Que mon cœur lâche

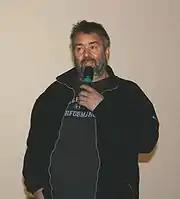
French film director Luc Besson directed the music video for "Que mon cœur lâche".

For the first time in Farmer's singing career, Laurent Boutonnat did not direct the song's video, as he was busy working on his feature film "Giorgino". Thus, with Boutonnat's agreement, French film director, writer and producer Luc Besson shot the video (Farmer had previously been an extra in his 1983 film "Le Dernier Combat"). The video, which lasts 6:44, was filmed over four days at the studios of Arpajon, France, with a budget of around 100,000 euros. The white garment worn by Farmer was made by Azzedine Alaia and the black one by Jean-Paul Gaultier.